Al-Midan Theater

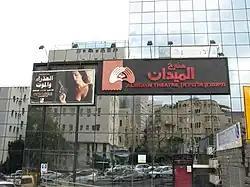
Al-Midan Theater sign at Migdal HaNeviim

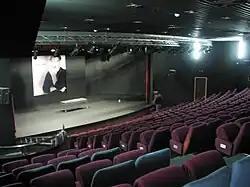
The theater's hall #1

Al Midan Theater (Arabic: مسرح الميدان) is the Arabic-speaking theater in Haifa, Israel.